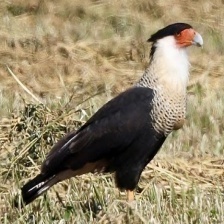
Species: CRESTED CARACARA
Scientific name: CARACARA CHERIWAY